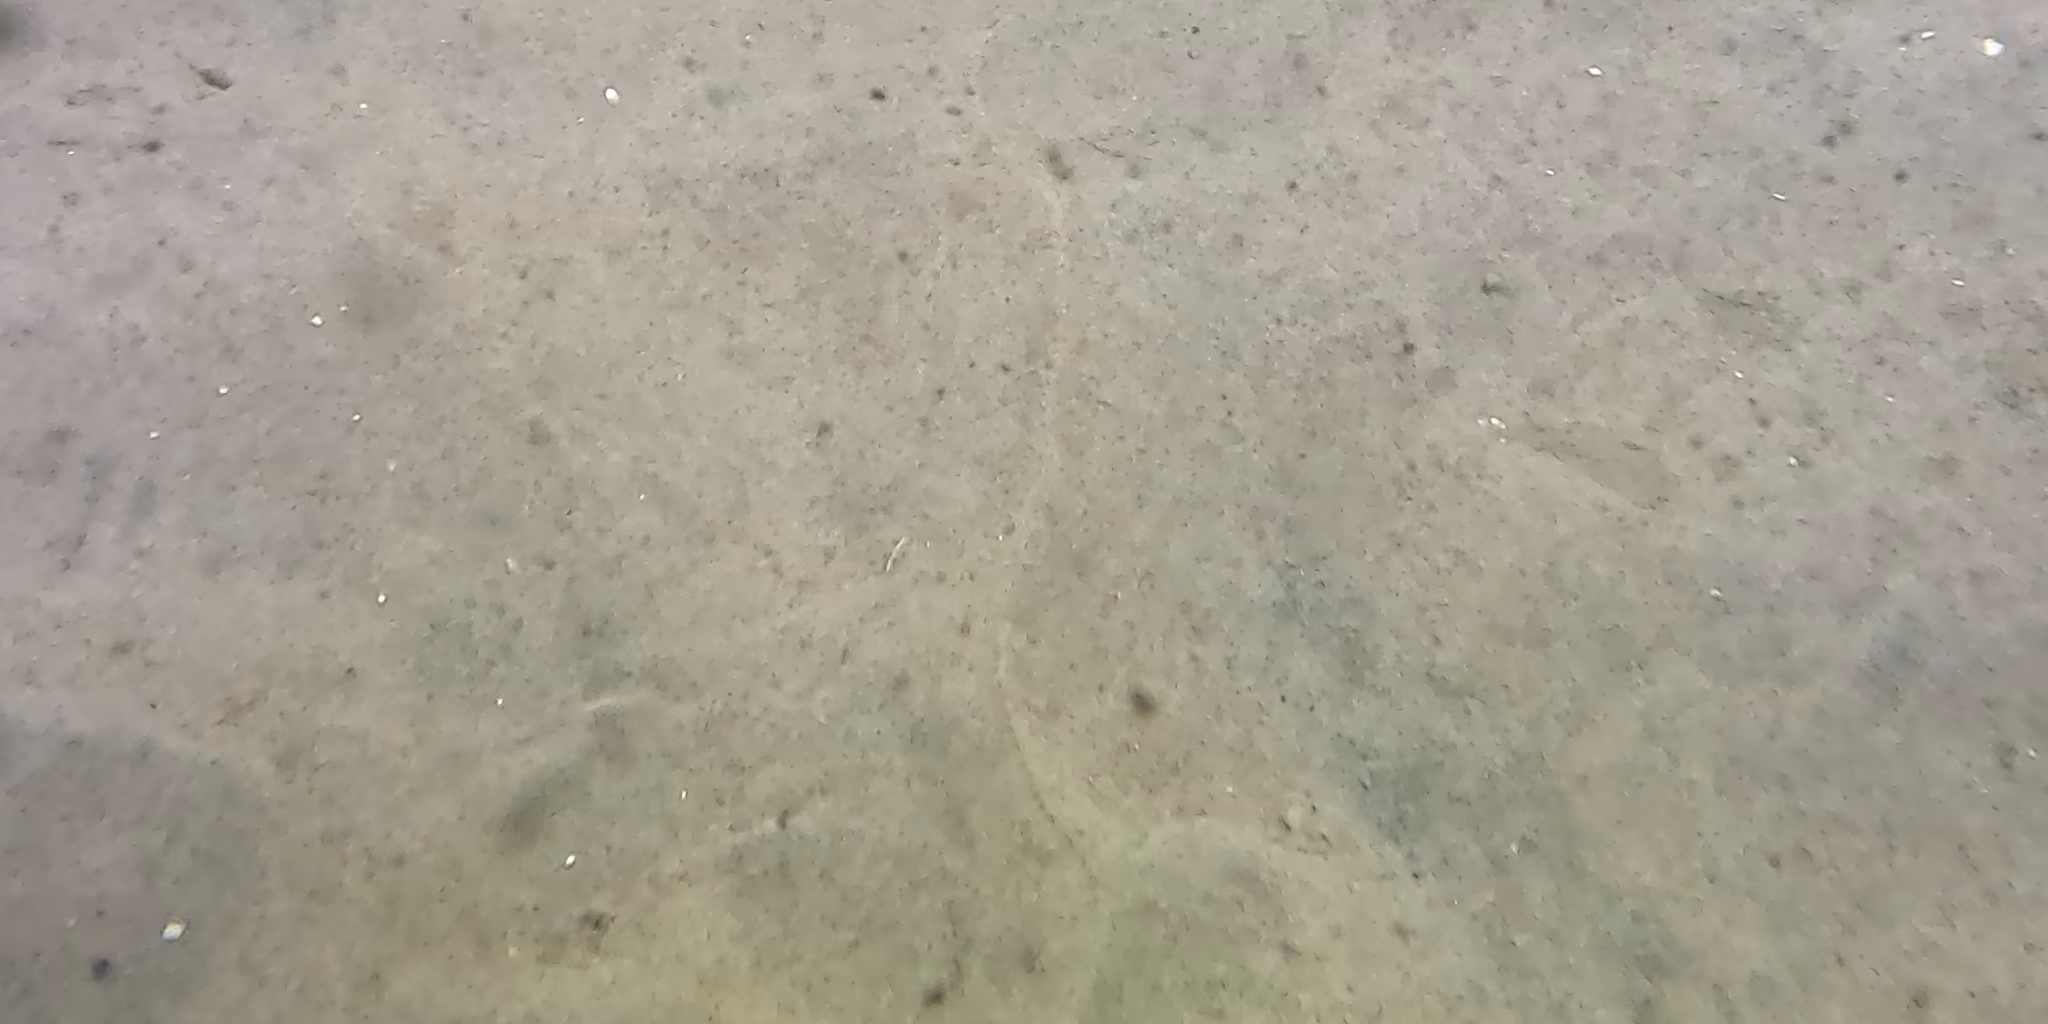
Seabed habitat: sand